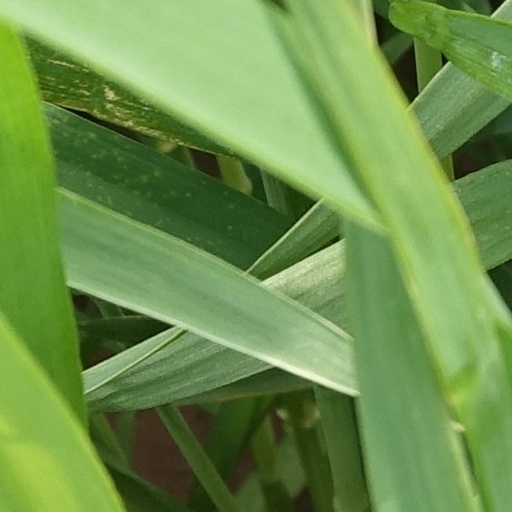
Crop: wheat